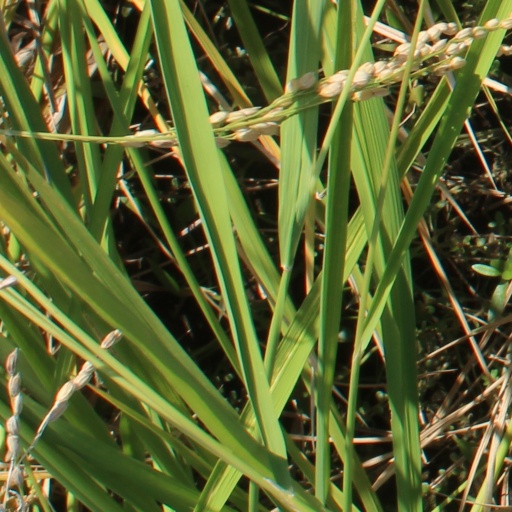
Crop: rice